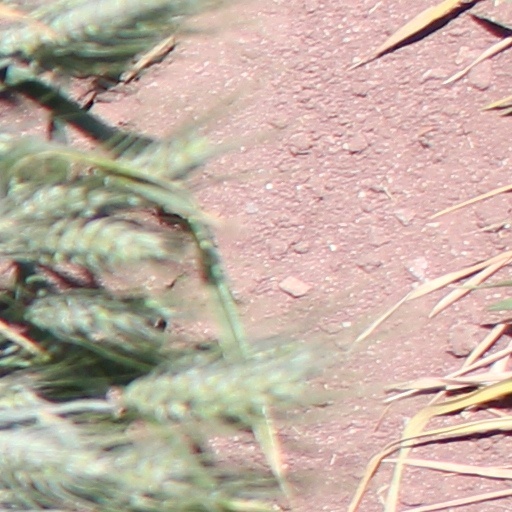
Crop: wheat